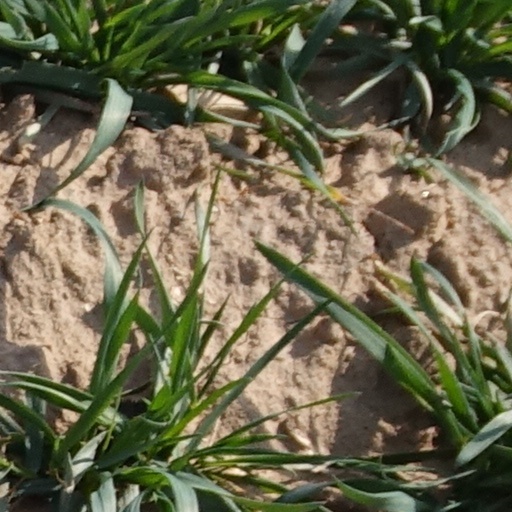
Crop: wheat